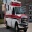
Label: ambulance